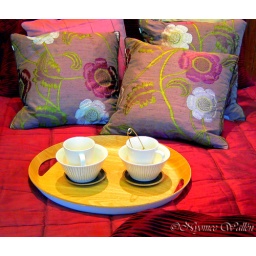
An entire day to myself and resting in bed is feel like in the limited black hole.